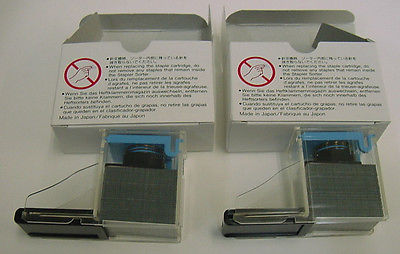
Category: stapler